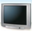
Label: television